Cookware and bakeware

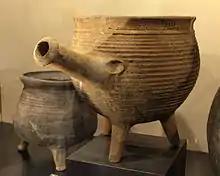
Two cooking pots (Grapen) from medieval Hamburg –1400 AD

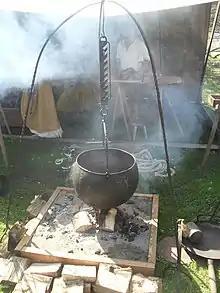
Replica of a Viking cooking-pot hanging over a fire

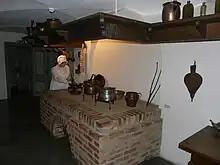
Kitchen in the Uphagen's House in Long Market, Gdańsk, Poland

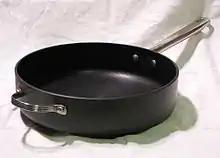
An anodized aluminium sauté pan

The history of cooking vessels before the development of pottery is minimal due to the limited archaeological evidence. The earliest pottery vessels, dating from , were discovered in Xianrendong Cave, Jiangxi, China. The pottery may have been used as cookware, manufactured by hunter-gatherers. It is also possible to extrapolate likely developments based on methods used by latter peoples. Among the first of the techniques believed to be used by Stone Age civilizations were improvements to basic roasting. In addition to exposing food to direct heat from either an open fire or hot embers, it is possible to cover the food with clay or large leaves before roasting to preserve moisture in the cooked result. Examples of similar techniques are still in use in many modern cuisines.